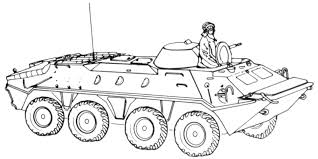
Label: BTR